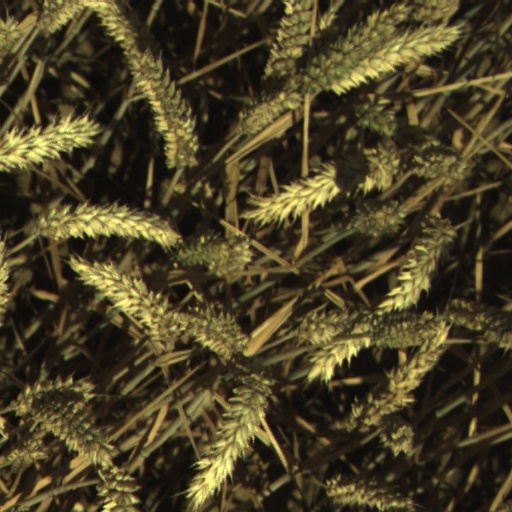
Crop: wheat